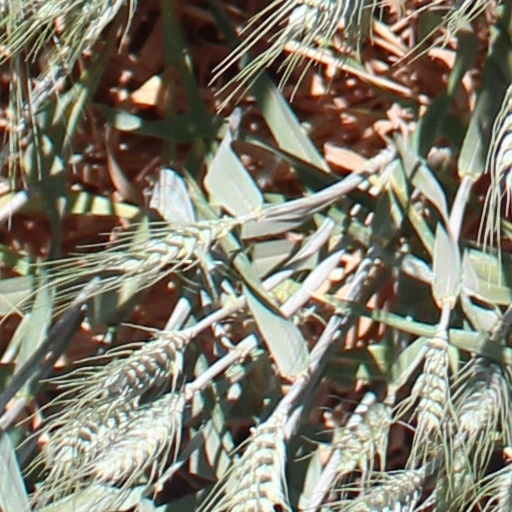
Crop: wheat